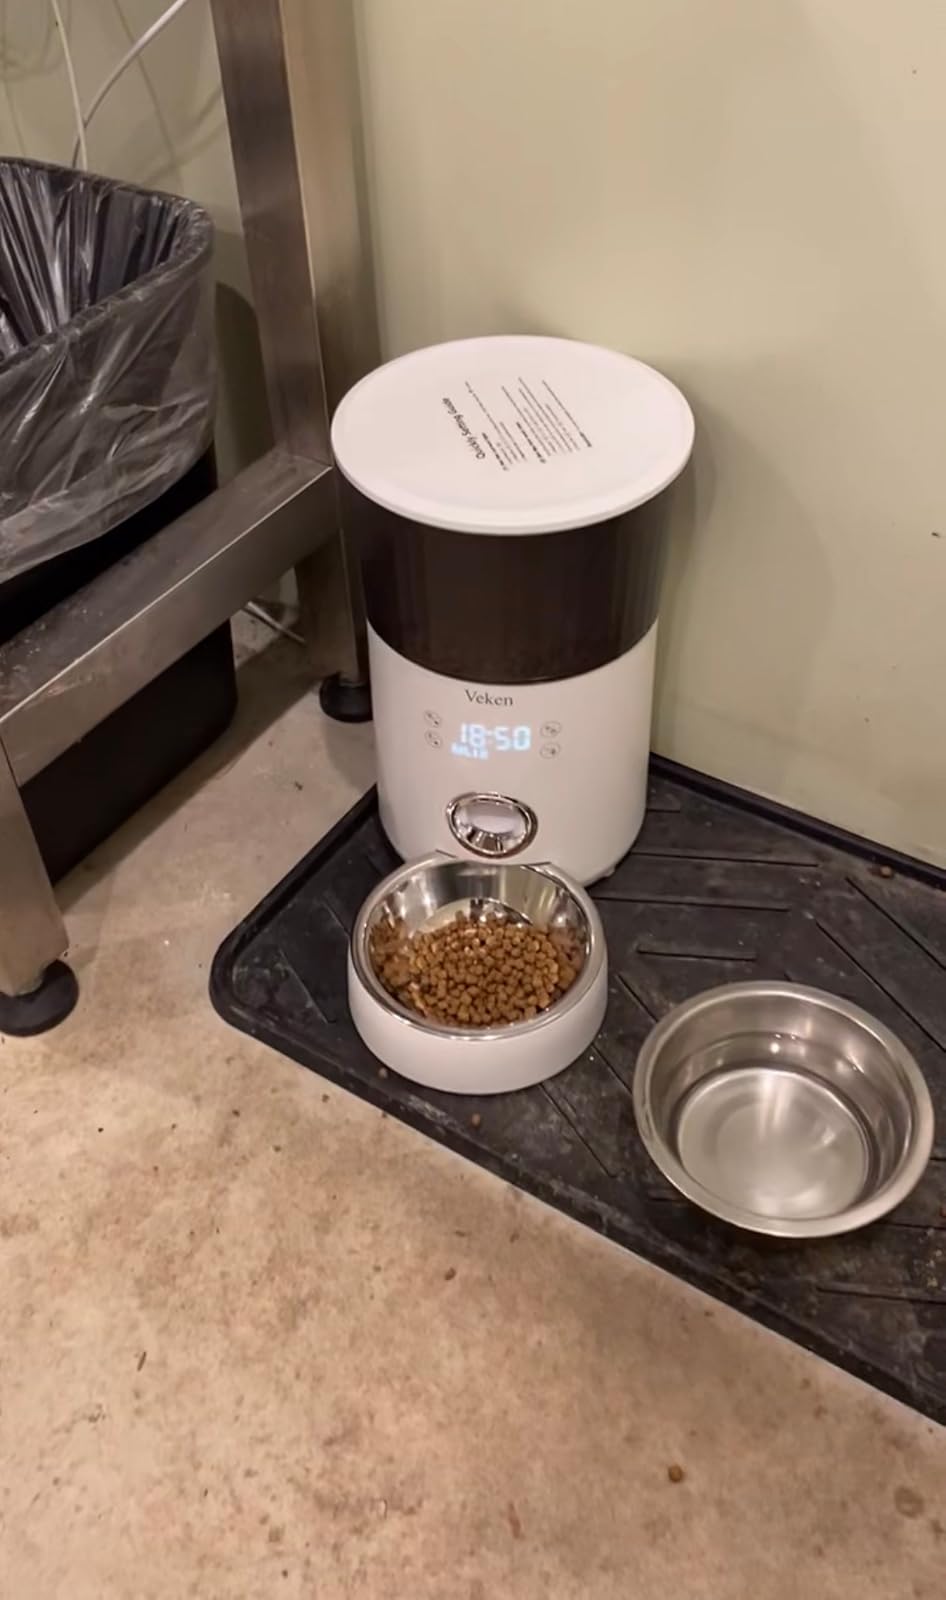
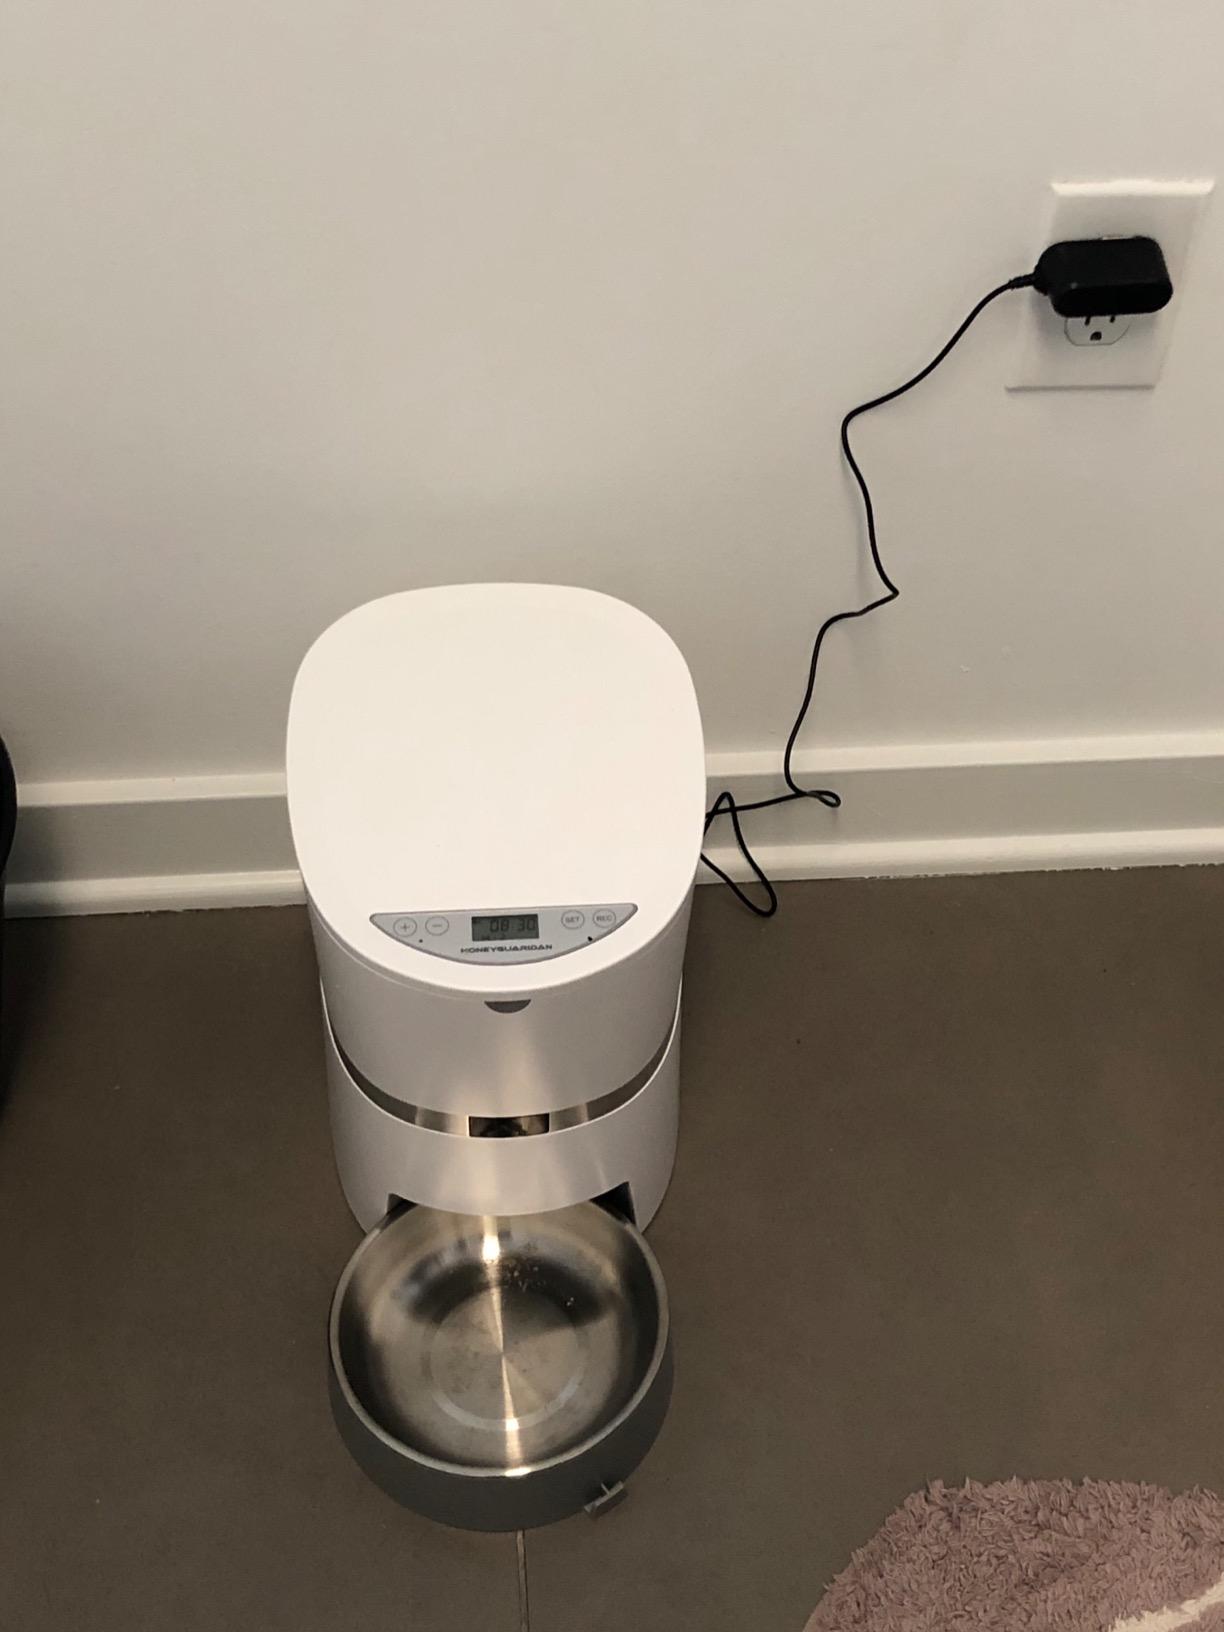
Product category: items_feeder
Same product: no